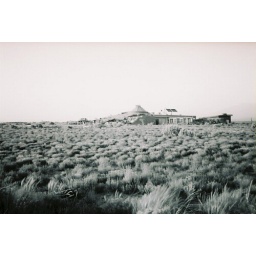
The sky above, the field below